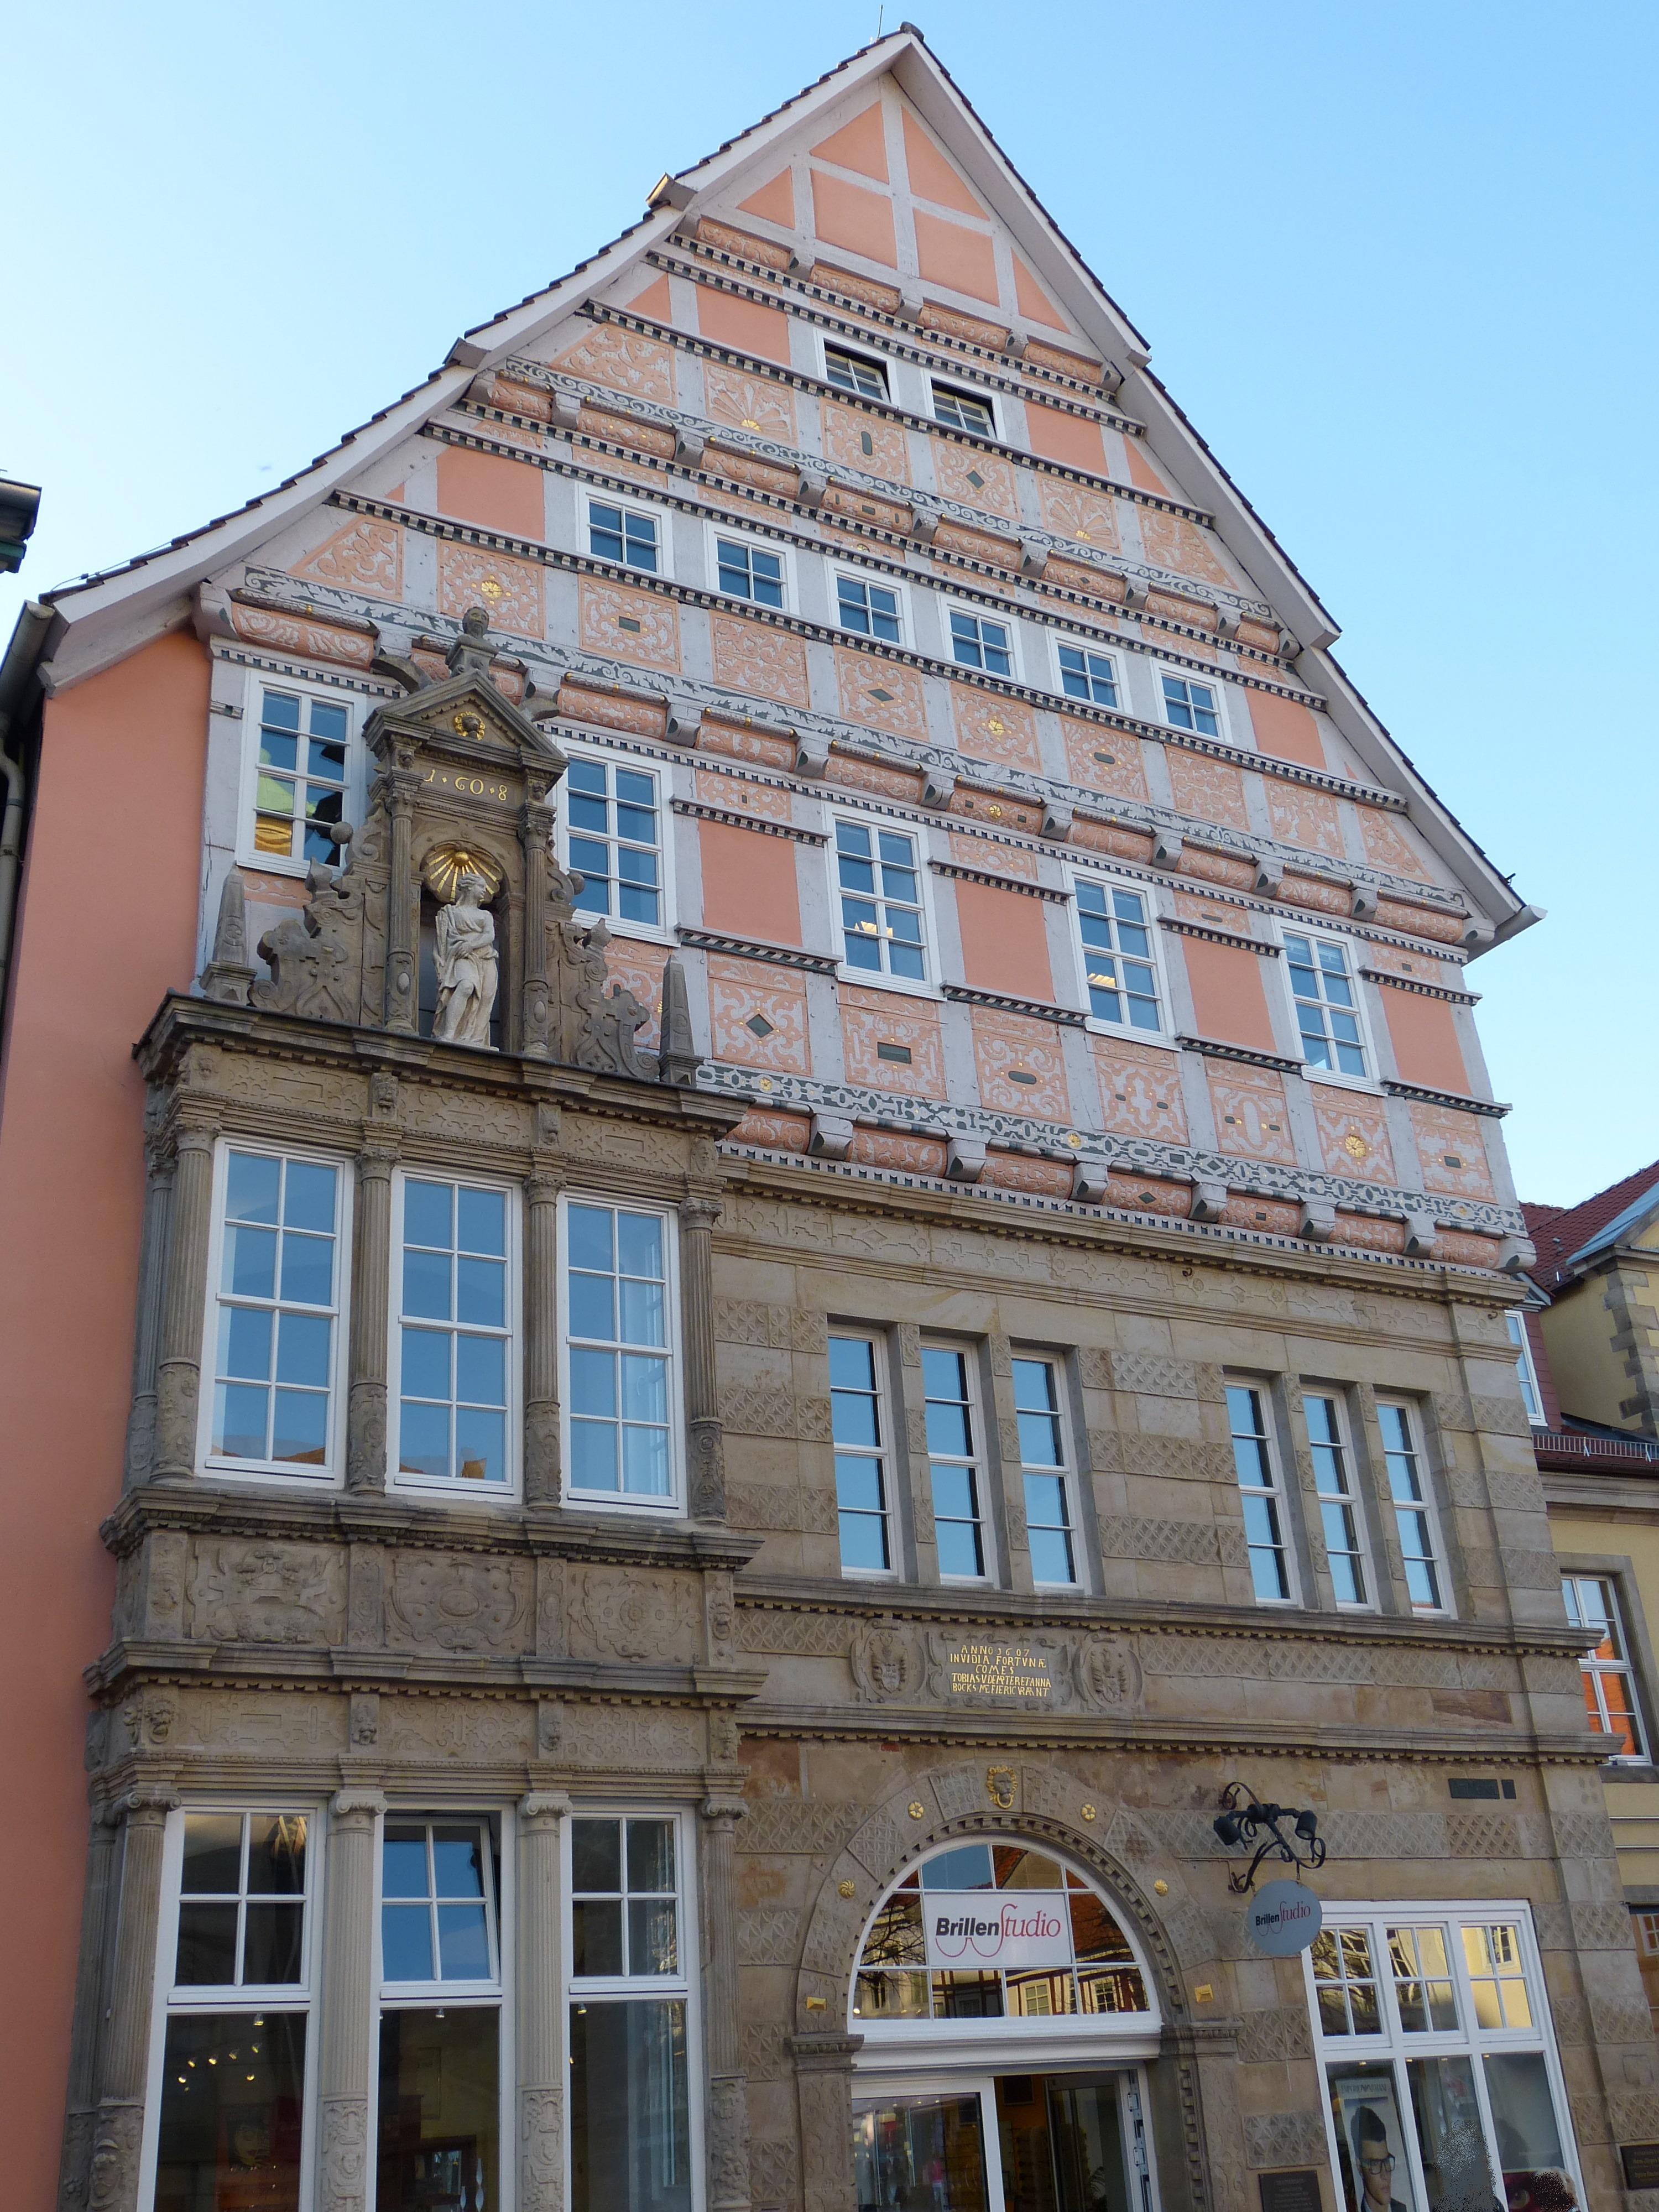
architecture, house, window, town, building, home, downtown, landmark, facade, property, old building, tower block, old town, estate, historically, neighbourhood, historic old town, residential area, hamelin